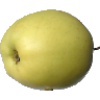
Label: Apple Golden 2